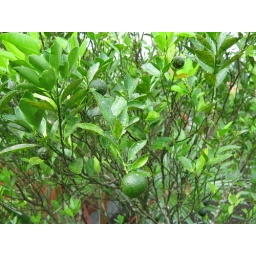
Lemon tree near our house in Iriga City, Philippines.